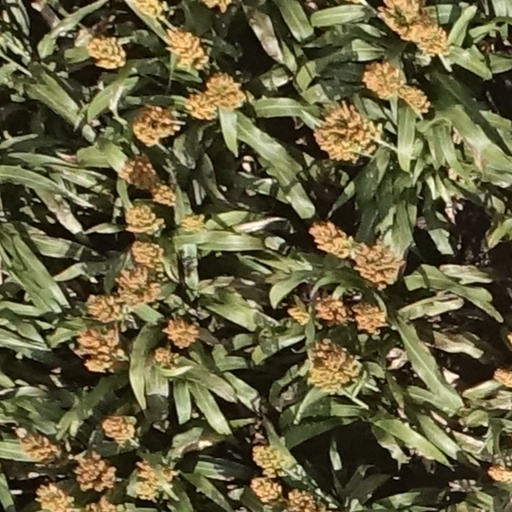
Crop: sorghum